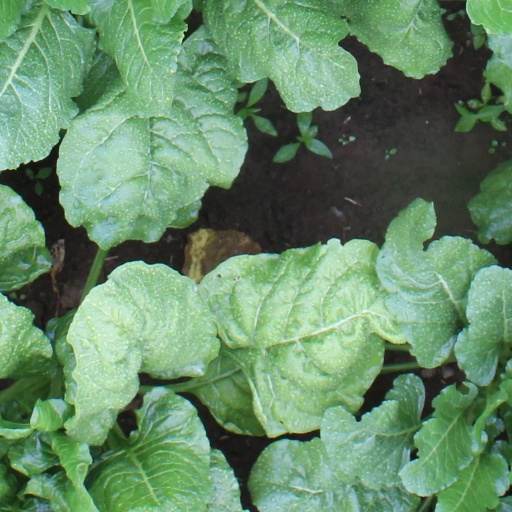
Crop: sugar beet